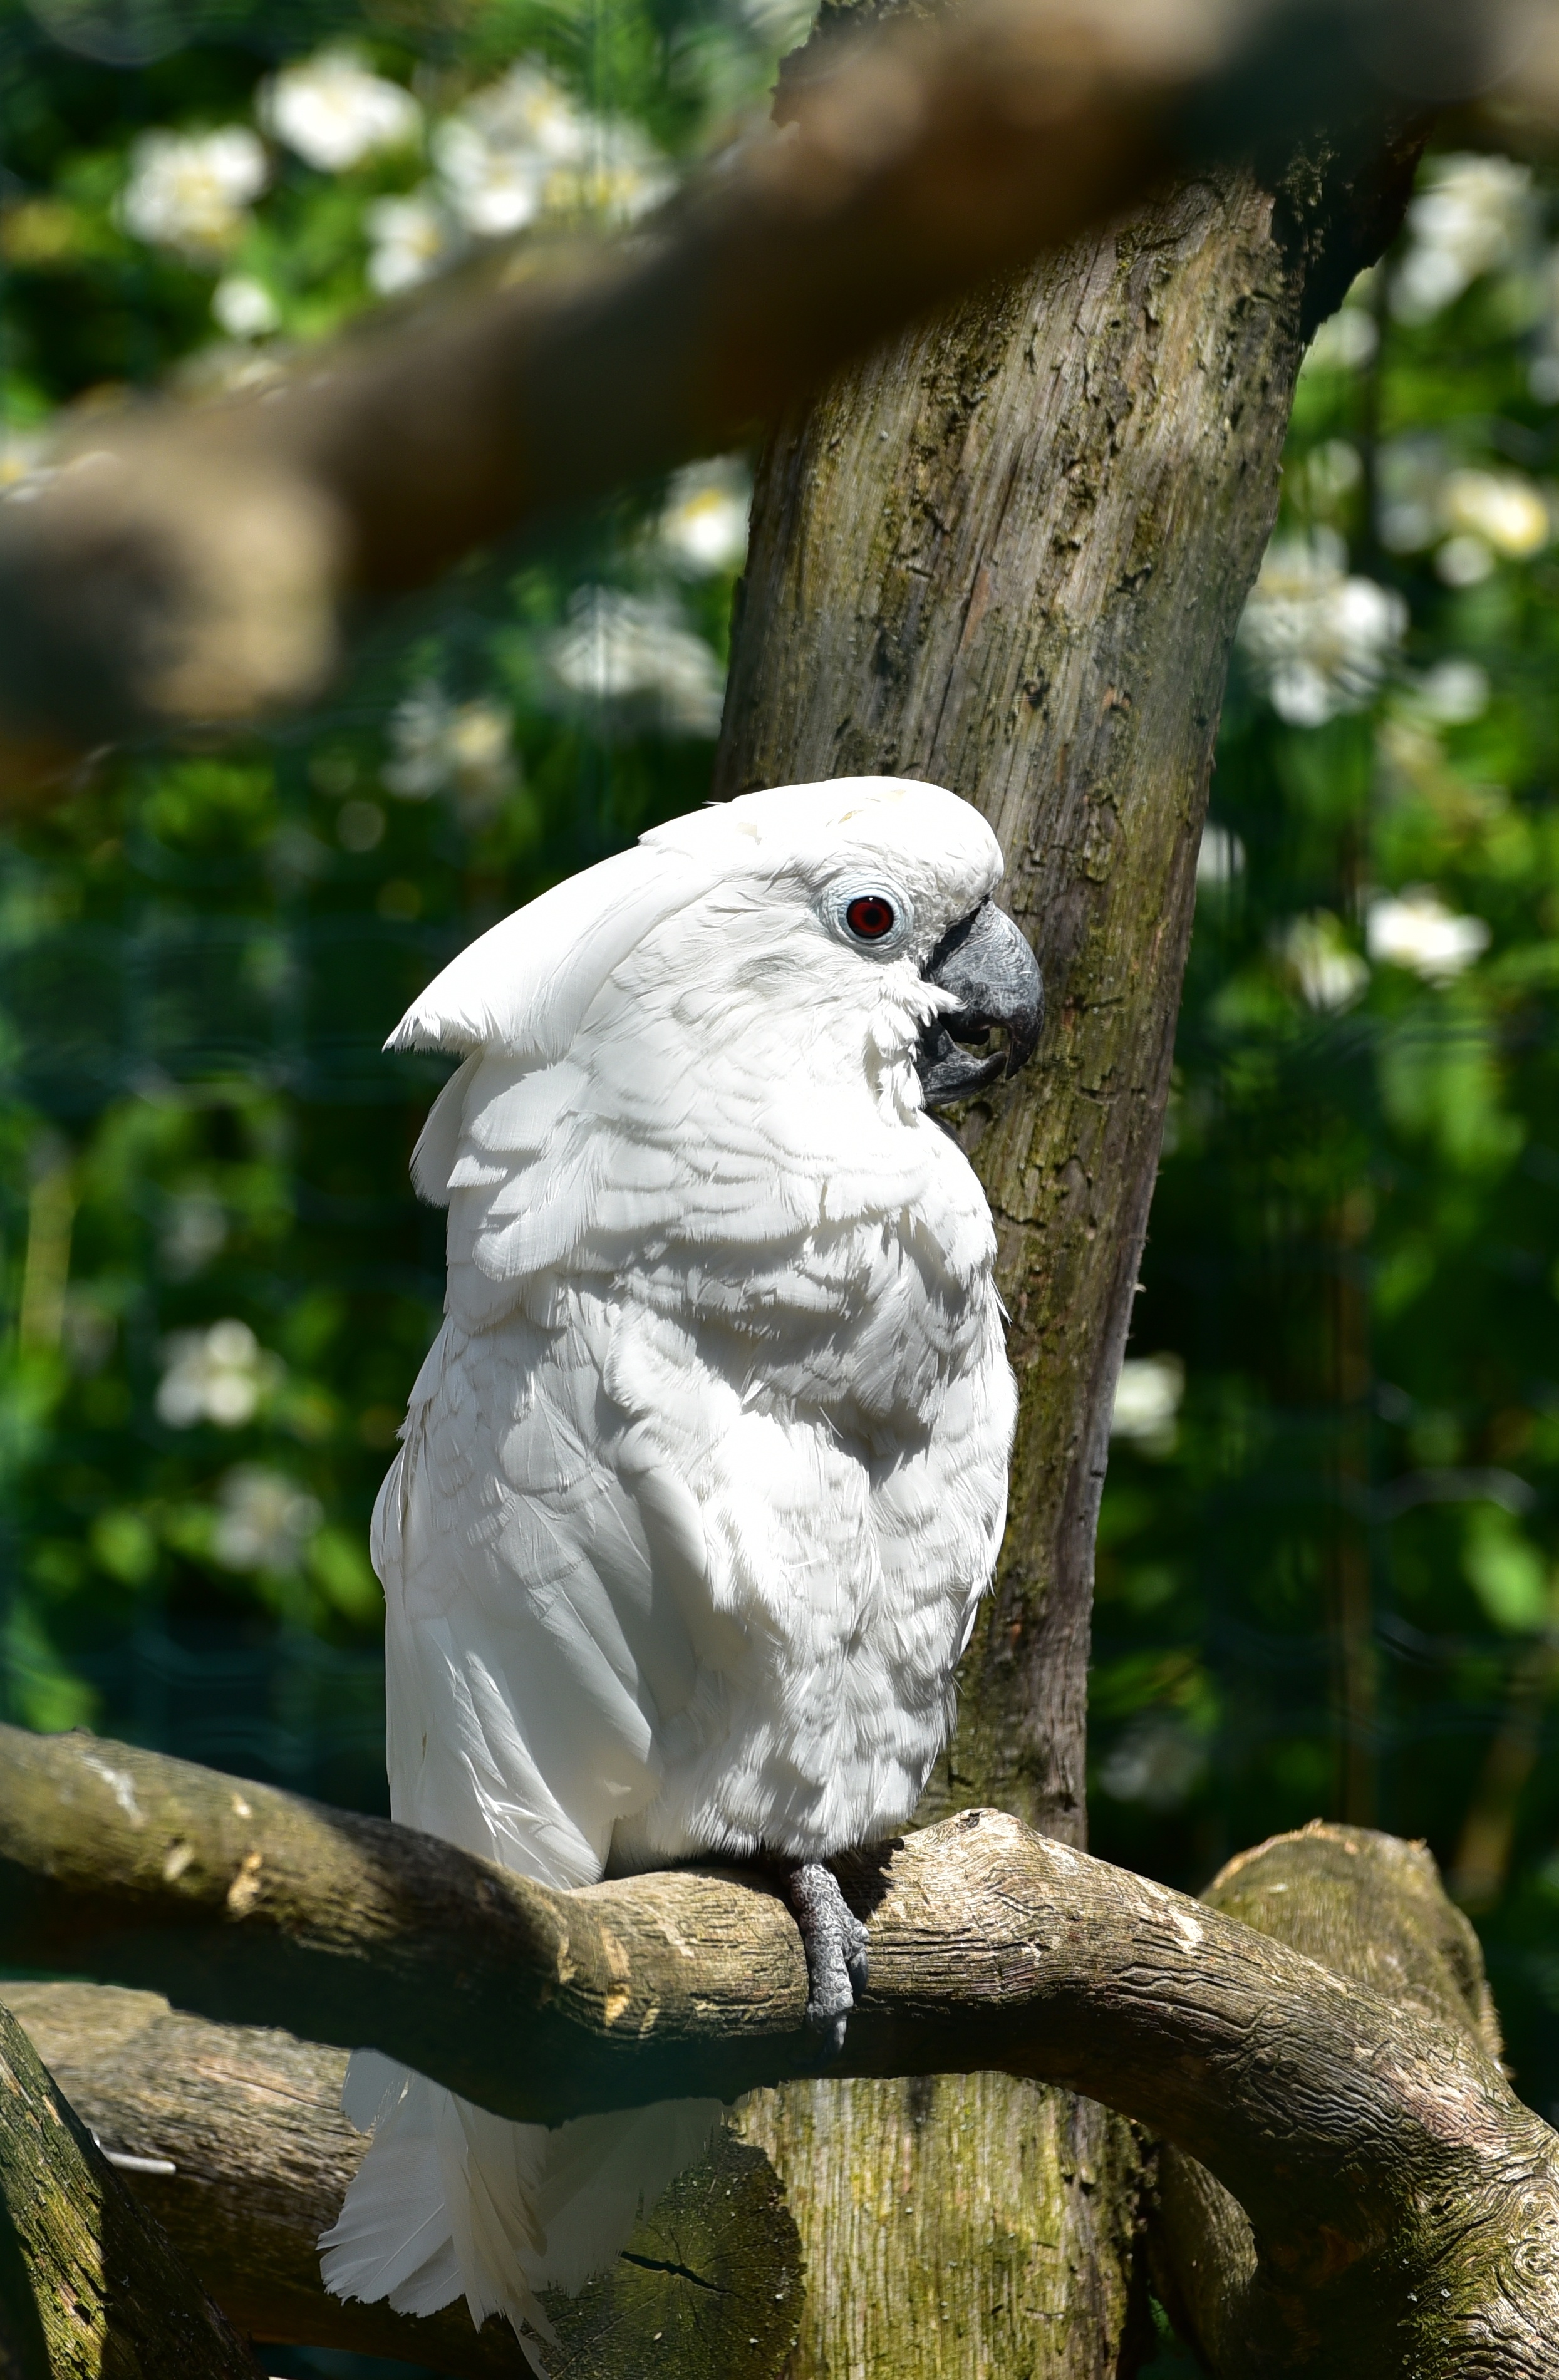
nature, branch, bird, white, animal, wildlife, wild, zoo, beak, black, close, fauna, birds, background, vertebrate, parrot, bill, animal world, cockatoo